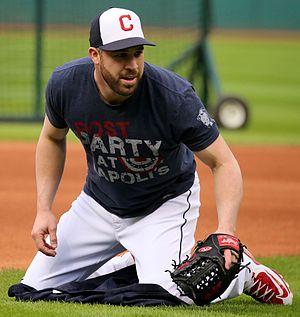
Jason Michael Kipnis est un joueur de deuxième but des Ligues majeures de baseball jouant pour les Indians de Cleveland.